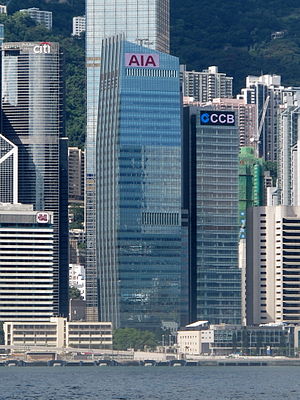
AIA Group
AIA Tower i Hong Kong
AIA Group Limited kendt som AIA er en forsikringsvirksomhed fra Hongkong. AIA er engageret i lande som Taiwan, Kina, Australien, New Zealand, Japan, Indien, Sri Lanka, Malaysia, Macao, Sydkorea, Thailand, Filippinerne, Singapore, Brunei og Vietnam. Besiddelserne inkluderer Philippine American Life and General Insurance Company og mindretalsbesiddelser i TATA AIA Life Insurance og TATA AIG General Insurance.